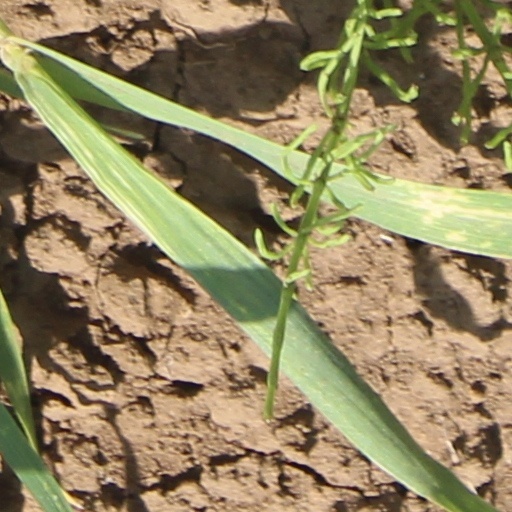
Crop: wheat